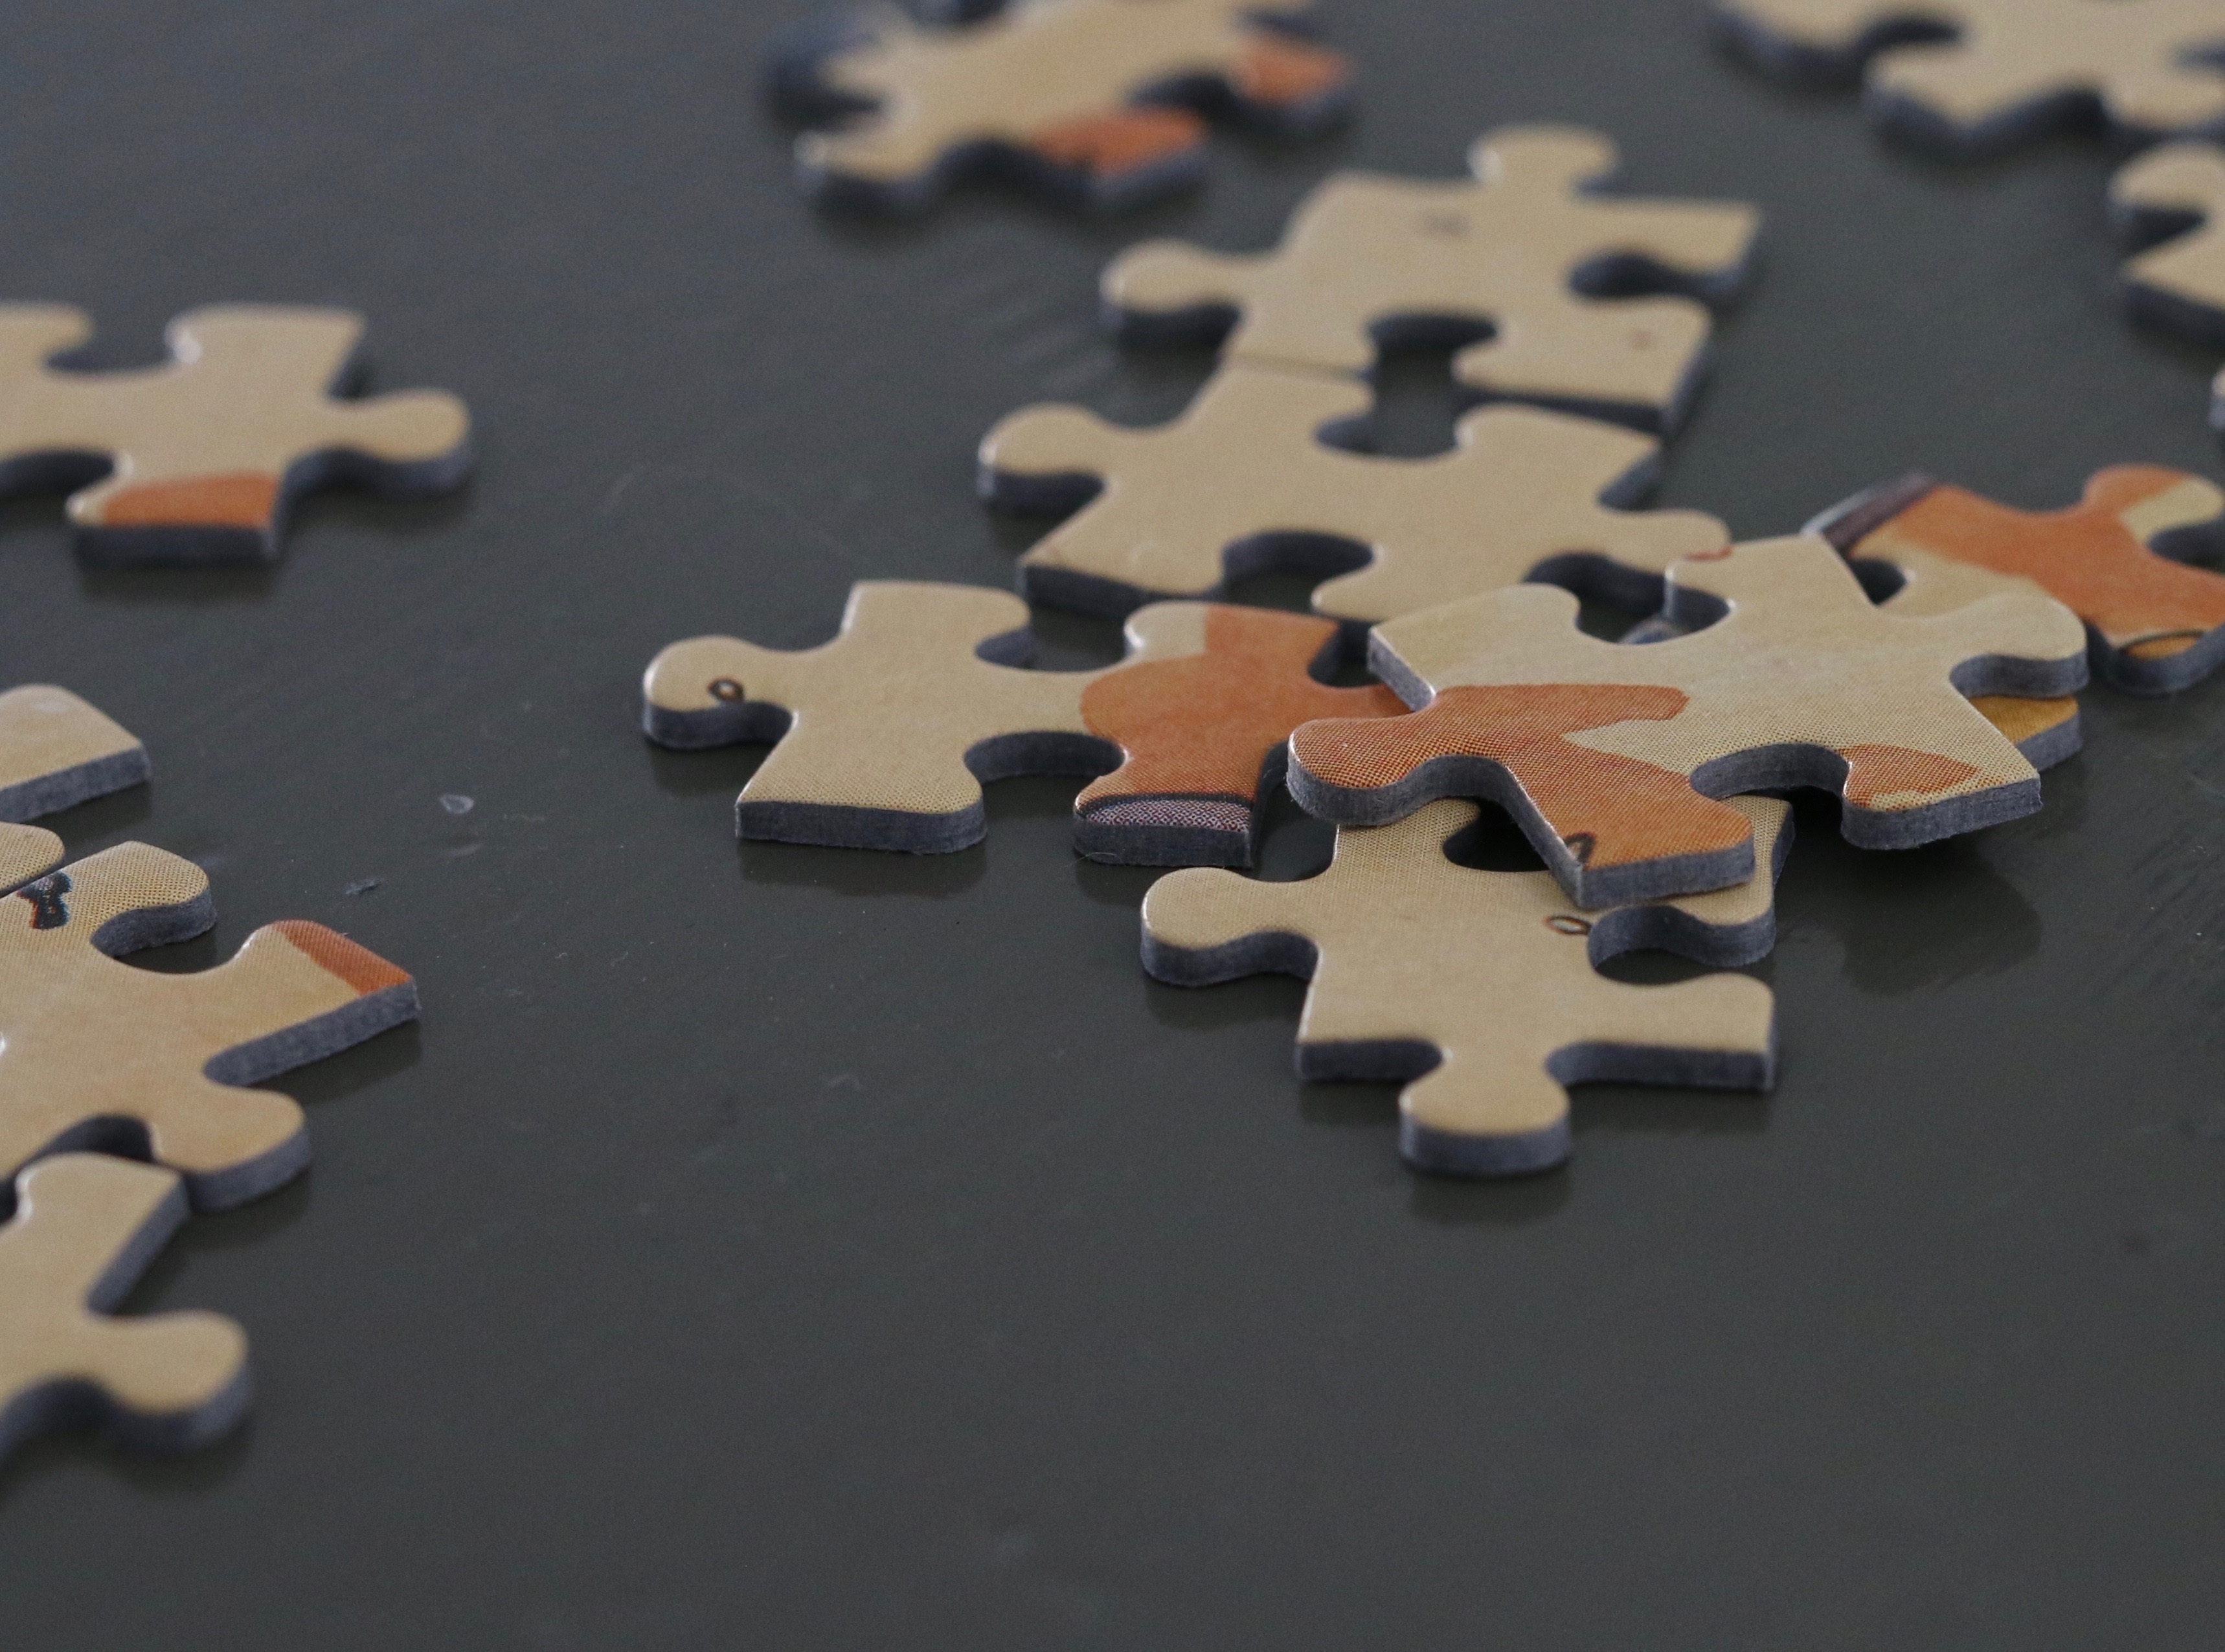
hand, number, toy, font, relaxation, detail, organ, puzzle, shape, piece of, puzzling